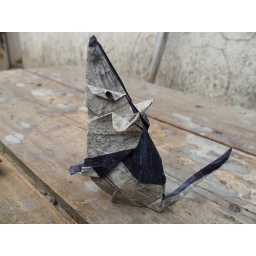
created and folded by: Sergio.A.Spinolo. butter paper and black silk of 15 x15 in wet